Karol Sabath

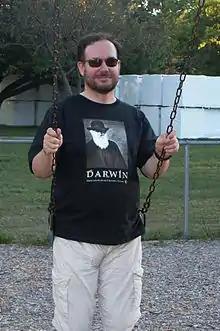
Karol Sabath

Karol Sabath (April 24, 1963 – October 10, 2007) was a Polish biologist, paleontologist and paleoartist.